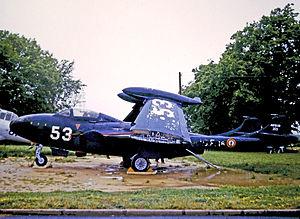
Le de Havilland Sea Venom est un chasseur-bombardier britannique dérivé du Venom. Il a été produit également en France par la Société nationale des constructions aéronautiques du Sud-Est sous la désignation d'Aquilon.
La Force maritime de l'aéronautique navale est l'actuelle appellation de l'aéronautique navale française. Elle forme une des quatre grandes composantes de la marine française. Elle est issue de la fusion entre les forces de l'aviation embarquée et de l'aviation de patrouille maritime le 19 juin 1998. Son actuelle organisation précisée par l'instruction Nᵒ 24/DEF/EMM/ROJ relative à l'organisation de la force maritime de l'aéronautique navale du 3 novembre 2011 a été publiée au Bulletin officiel des armées le 10 novembre 2011.
Le de Havilland Venom est un avion de chasse britannique des années 1950. Directement issu du de Havilland Vampire, il a été dérivé en une version capable d'opérer à partir de porte-avions, le Sea Venom. Environ 1 500 exemplaires ont été produits au total, utilisés par une petite dizaine de pays dont certains ont conservé les leurs jusqu'au milieu des années 1980.